Les Écharlis Abbey

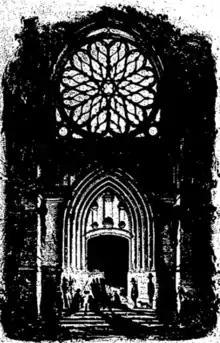

It was also at this time that the appointment of abbots "in commendam" began in Les Écharlis: from that point on the abbot came from outside the abbey and existed outside of its rules. Initially such abbots were members of the secular clergy, often a bishop; but increasingly the commendatory abbot was chosen by the king from among the ranks of the nobility, as result of the Concordat of Bologna signed by King Francis I and Pope Leo X. The first commendatory abbot of Les Écharlis was Jean de Langeac, bishop of Avranches and later of Limoges. He undertook a number of major projects at Les Écharlis, and, according to Edmond Régnier, built a new abbey, much smaller than the first on a site measuring 32 metres by 10 metres (as opposed to 75 metres by 20 metres for the medieval abbey) and on the opposite side of the cloister. However, the good relations Jean de Langeac had with the monks were an exception. The subsequent commendatory abbot, Guillaume Pellissier, was so hated by his monks that they brought him before the courts.